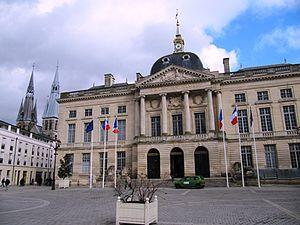
L'Hôtel de ville et la place à Châlons-en-Champagne
Gaspard-Louis Rouillé d’Orfeuil fut un des plus brillants intendants de province de la fin de l'Ancien Régime. Sa personnalité riche et contradictoire nous le fait apparaître tour à tour fastueux, philosophe, généreux, moraliste et libertin. Et si sa faillite personnelle ne doit rien aux troubles révolutionnaires, on ne peut s'empêcher de voir à travers lui l'effondrement d'un système surpris de sa propre fragilité.